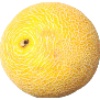
Label: Cantaloupe 1